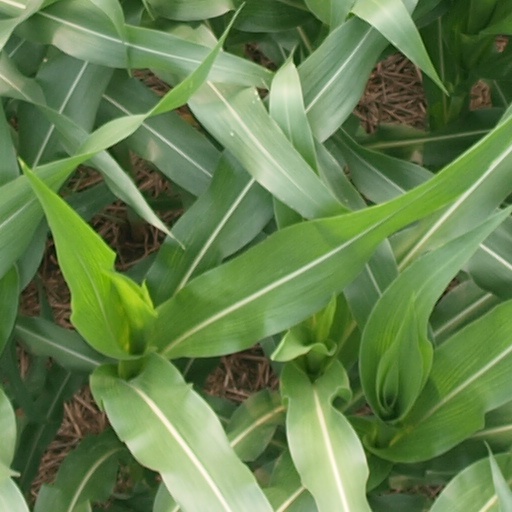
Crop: maize; corn